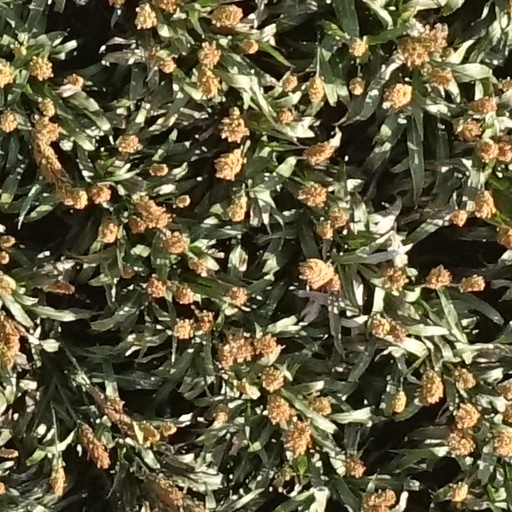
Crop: sorghum